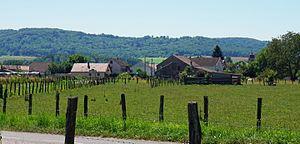
La Chapelle-lès-Luxeuil.
La Chapelle-lès-Luxeuil est une commune française, située dans le département de la Haute-Saône en région Bourgogne-Franche-Comté.